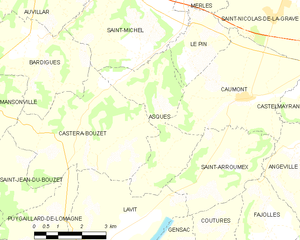
Carte des communes françaises Asques